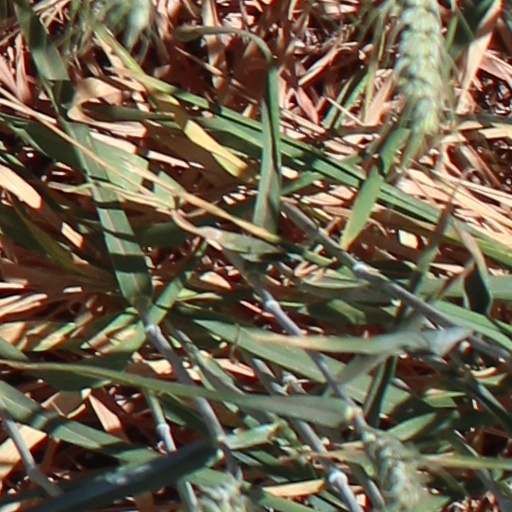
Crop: wheat